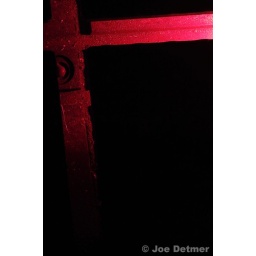
Quad-City Times photoshoot - a red gelled flash shooting into a track in the floor